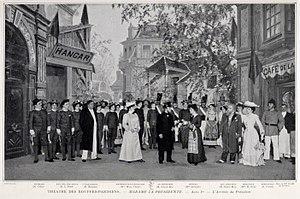
Amélie Diéterle est une comédienne française, née à Strasbourg le 20 février 1871 et morte à Cannes, le 20 janvier 1941. Elle est légitimée à Paris en 1892 par le capitaine Louis Laurent, chevalier de la Légion d'Honneur. Amélie Diéterle s'est mariée à Vallauris le 16 juin 1930 avec André Simon (1877-1965). Amélie Diéterle joue principalement au Théâtre des Variétés à Paris au cours de la Belle Époque. Amélie Diéterle interprète le rôle de Réséda dans la pièce de théâtre, Madame la Présidente, de Paul Ferrier et Auguste Germain au Théâtre des Bouffes-Parisiens en 1902.
Amélie Diéterle, nom de scène d'Amélie Laurent, est une actrice, cantatrice et collectionneuse d'art française, née à Strasbourg le 20 février 1871 et morte à Cannes le 20 janvier 1941.